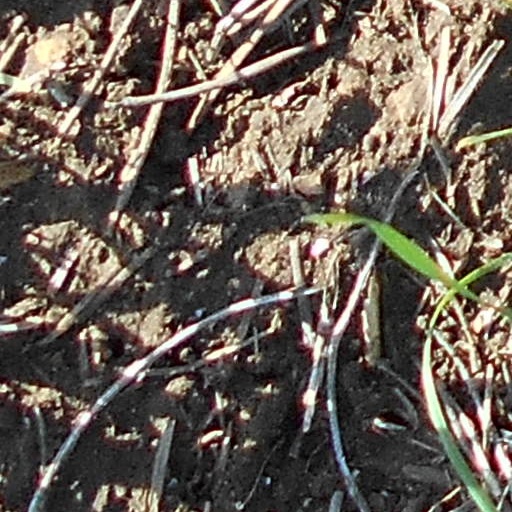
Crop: wheat